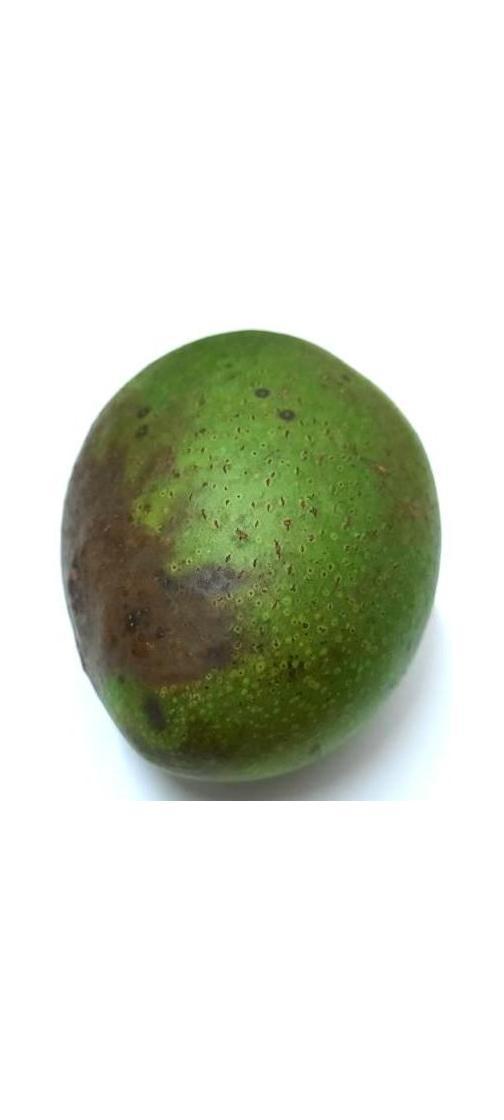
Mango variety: Ashshina Zhinuk